Romualdas Marcinkus

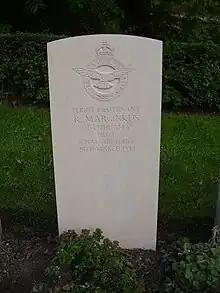
Marcinkus' ashes rest in a grave at Poznań, marked by a Commonwealth War Graves Commission headstone.

Marcinkus was posthumously mentioned in despatches in the 1944 King's Birthday Honours, he also received the 1939–45 Star, the Air Crew Europe Star, and the War Medal 1939–1945. British authorities attempted to contact his relatives in Lithuania, but Lithuania—as a Soviet Socialist Republic— was behind the Iron Curtain, and they were advised to stop these attempts since his relatives might suffer negative consequences. At the time Soviet authorities saw those people who maintained contacts with the West as untrustworthy.